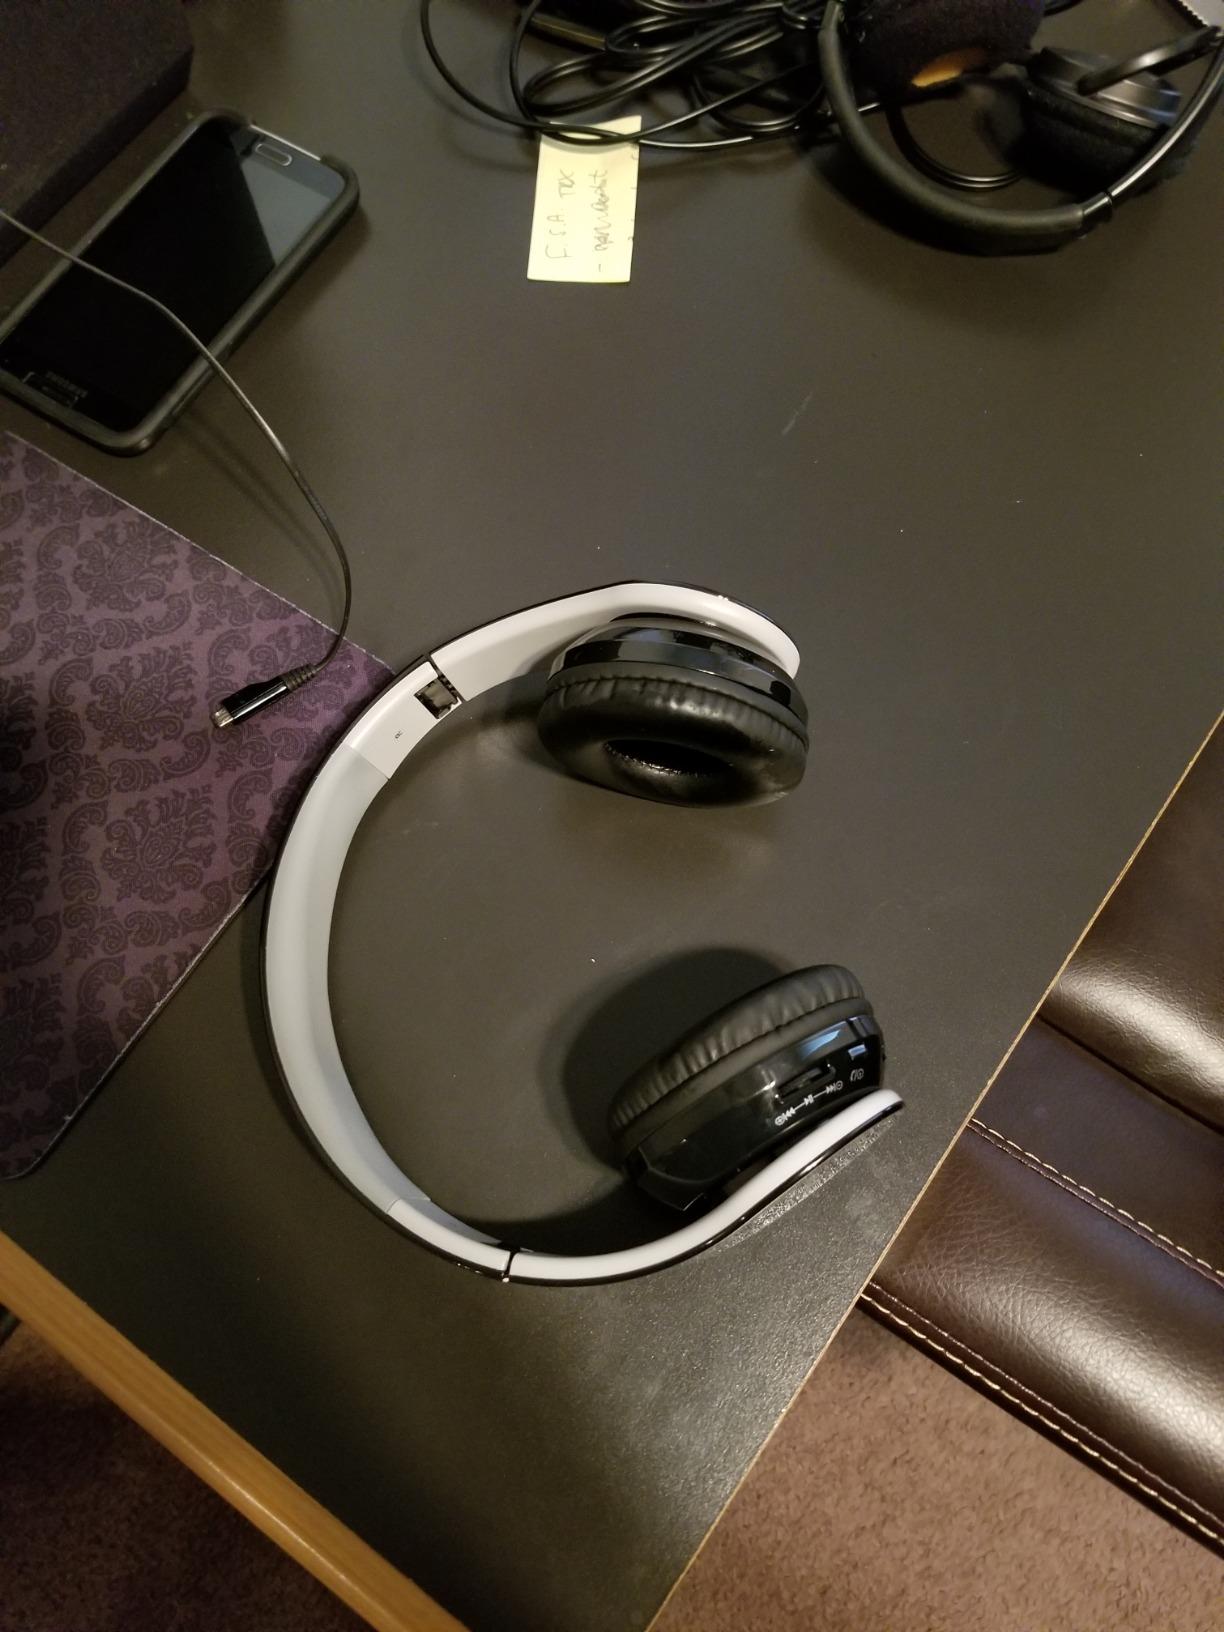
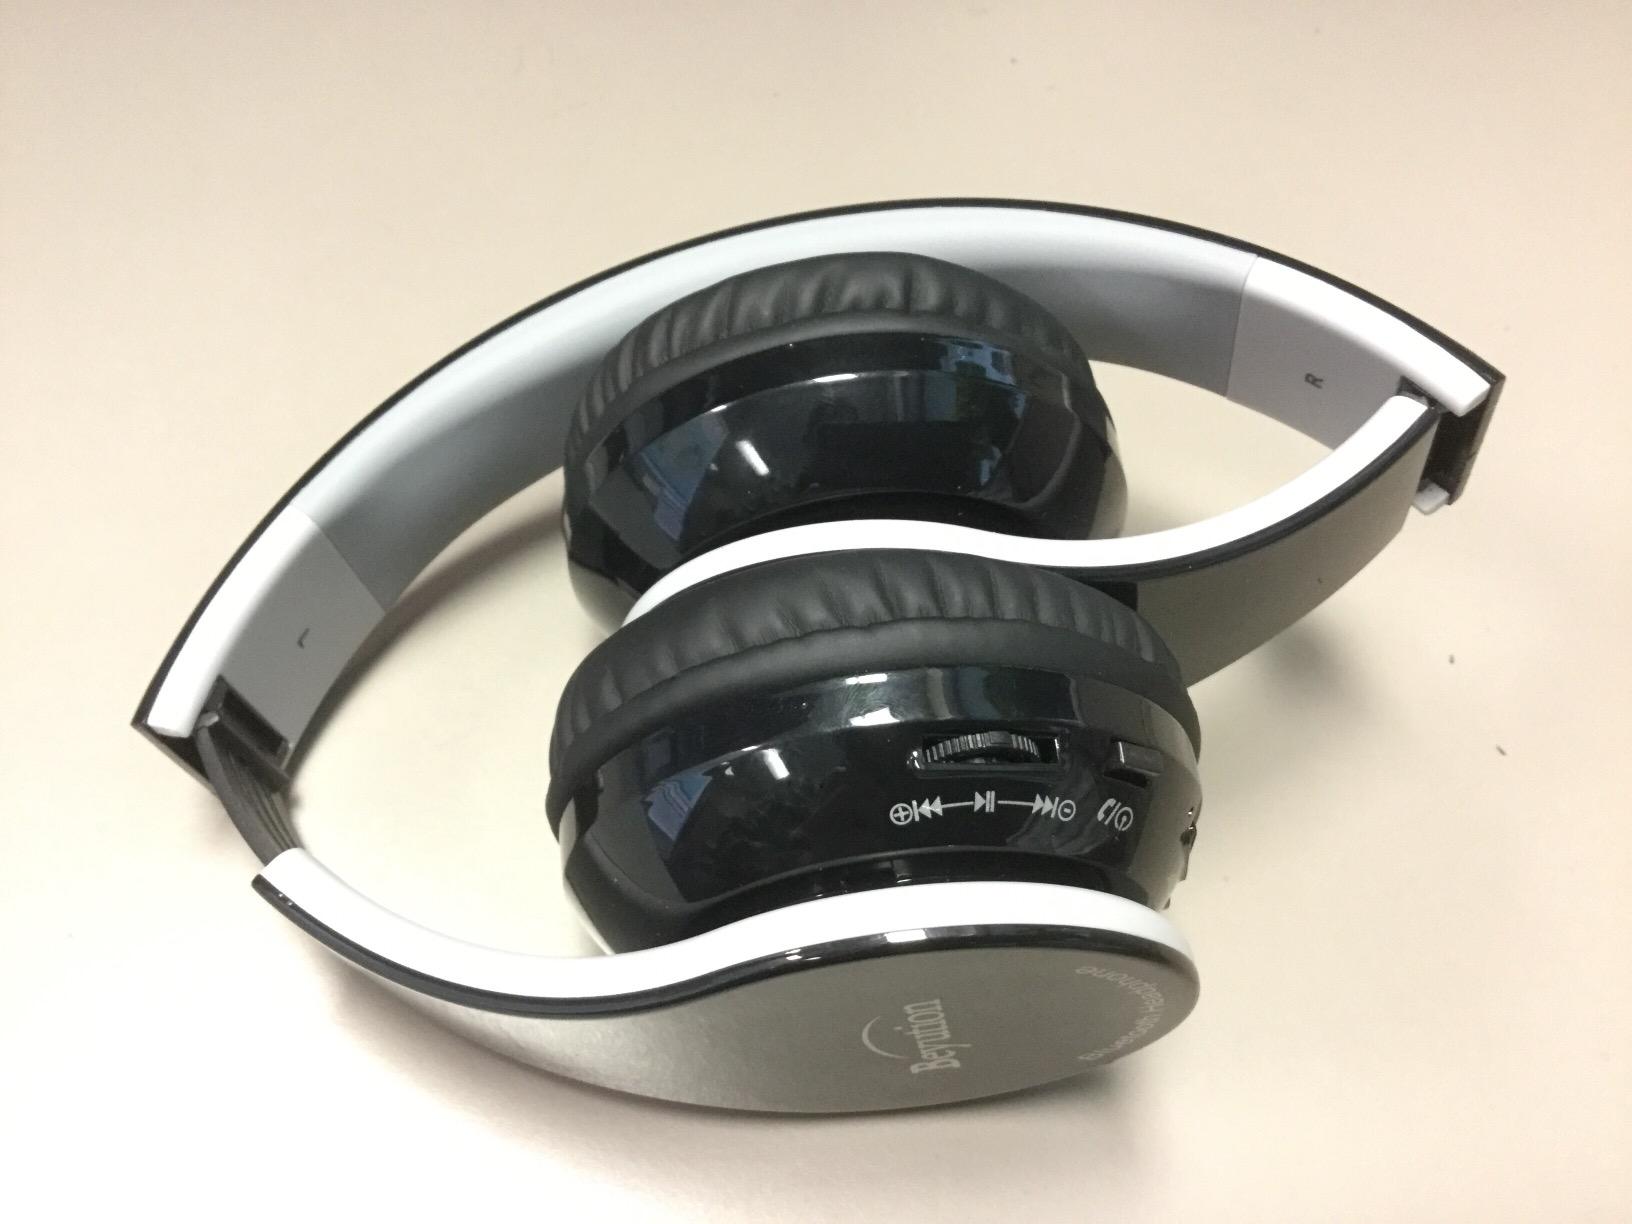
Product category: headphones
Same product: yes